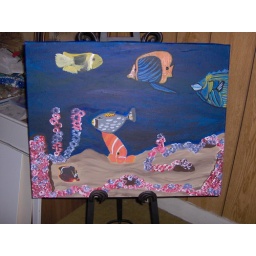
fish in ocean  finished